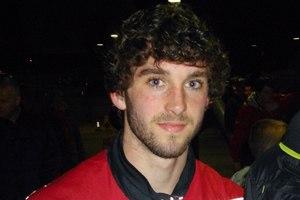
William Donald Grigg, né le 3 juillet 1991 à Solihull, est un footballeur international nord-irlandais qui évolue au poste d'attaquant au Sunderland AFC.